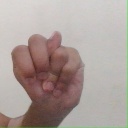
अक्षर: न